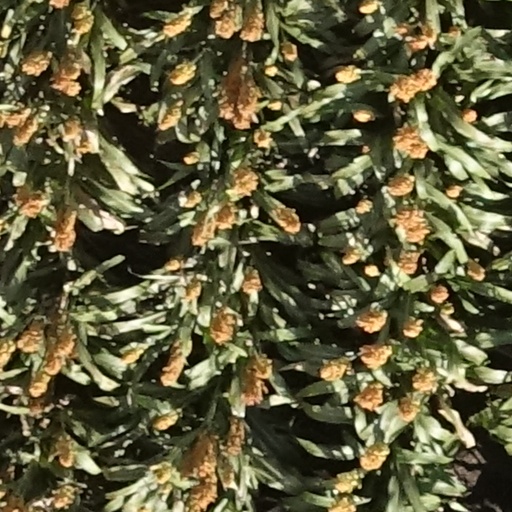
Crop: sorghum